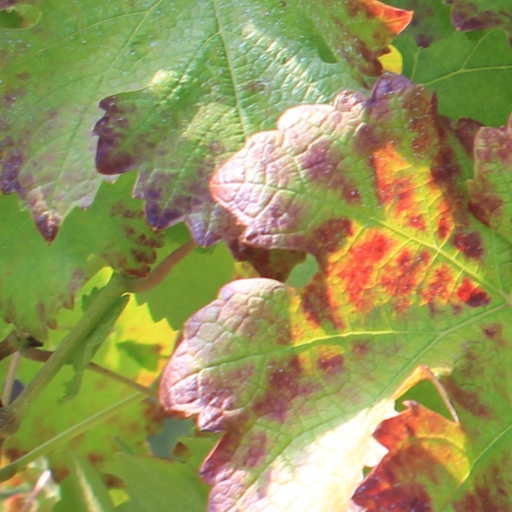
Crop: grape